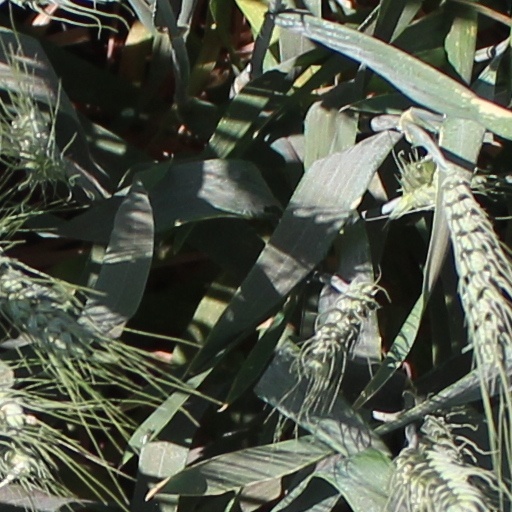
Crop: wheat